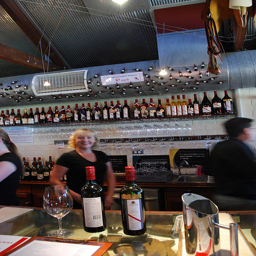
Many bottles of wine are on the shelf behind the bartender
The woman behind the bar is a bartender.
A woman smiles from behind a bar displaying liquor bottles.
A bar is full of liquor bottles with two wine glasses on the table.
Bottles of wine and a glass on a bar.